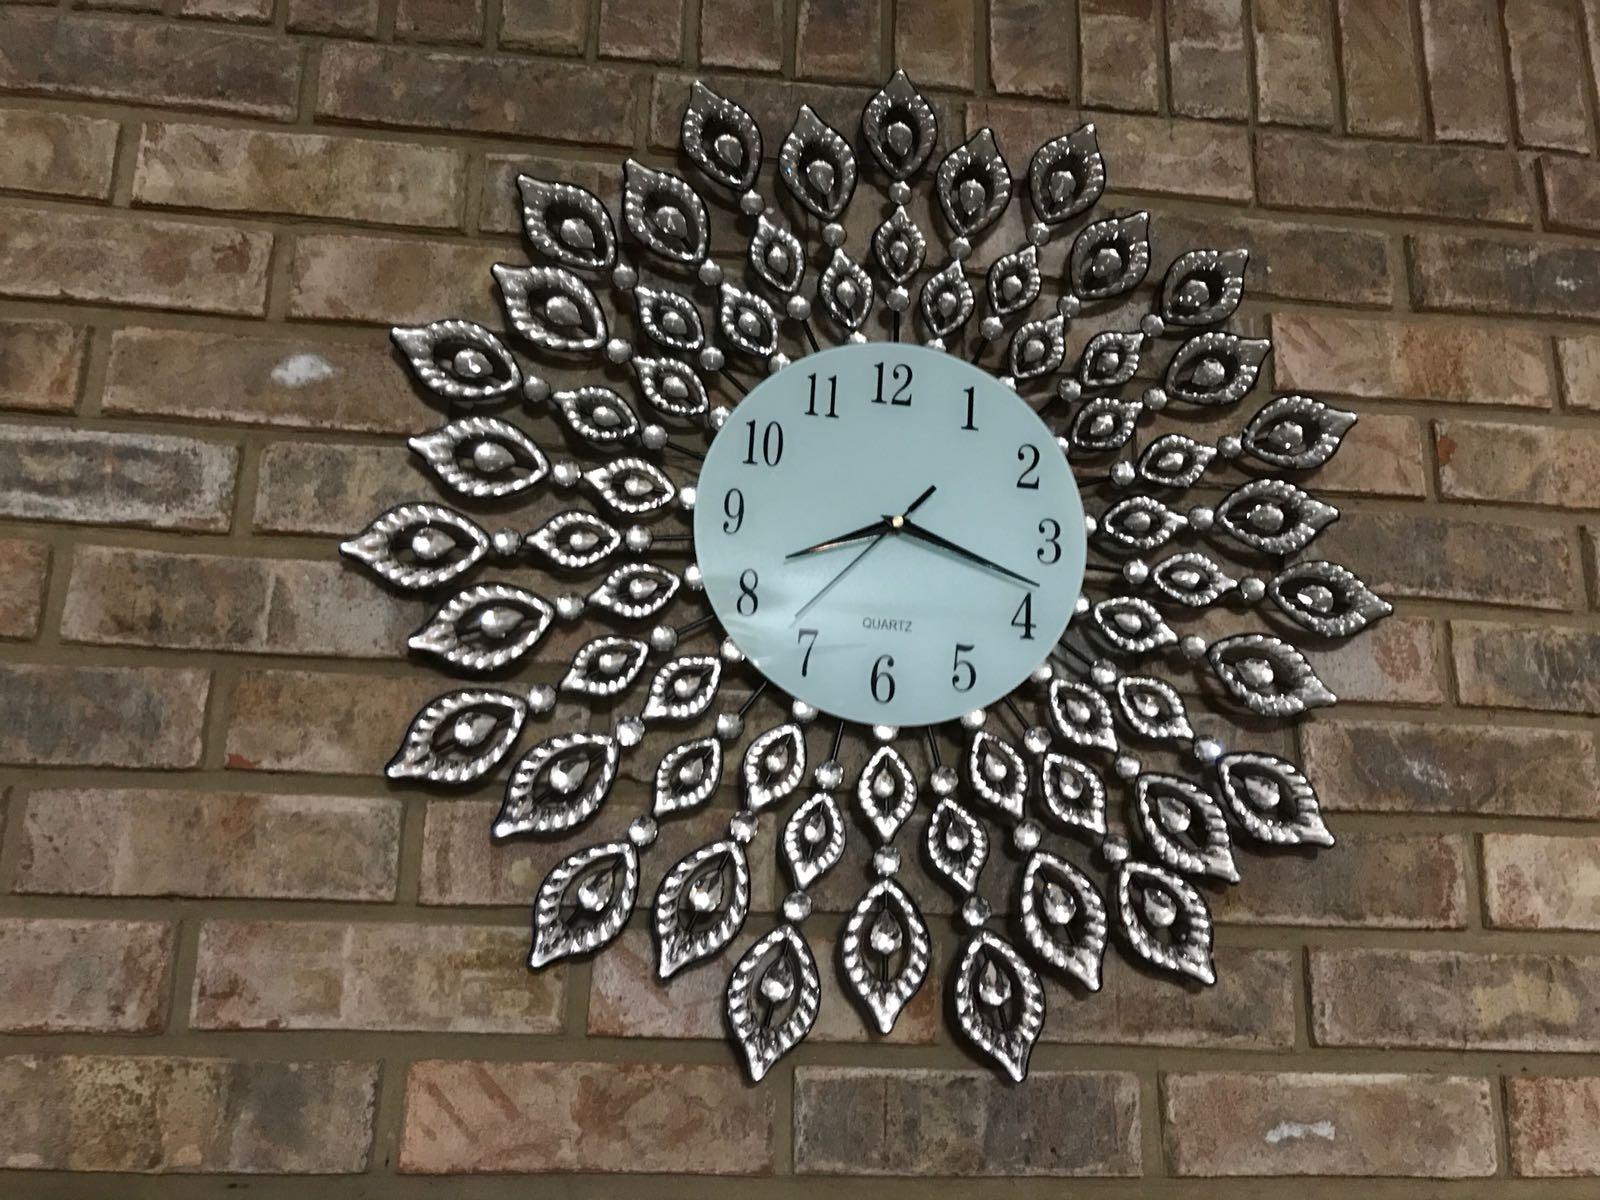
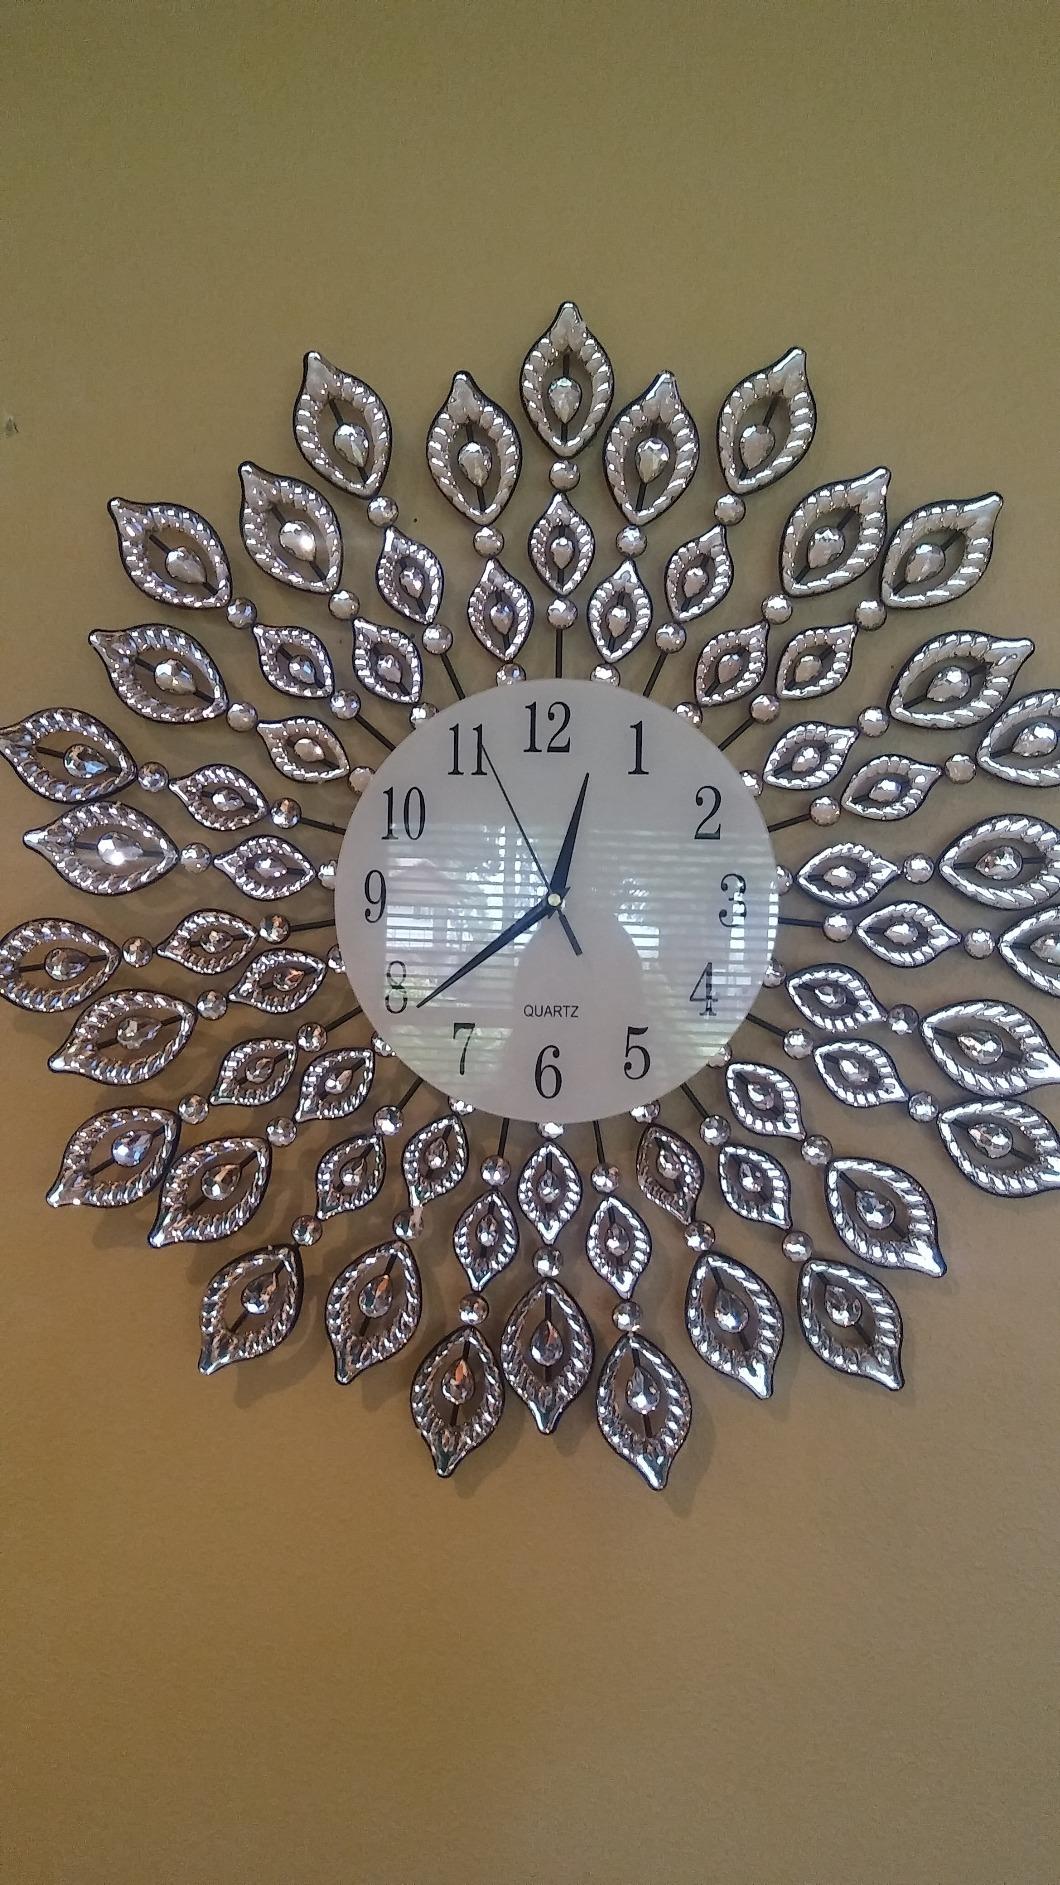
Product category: clock
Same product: yes